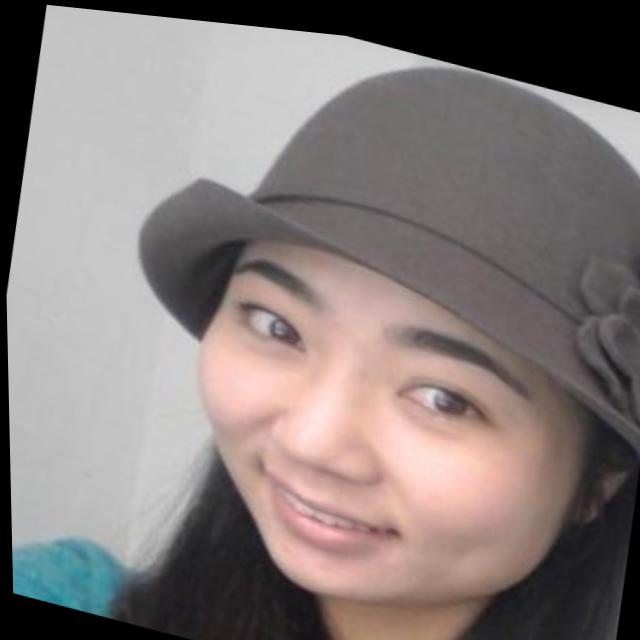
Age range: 21-44